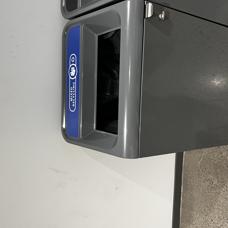
Label: recycling